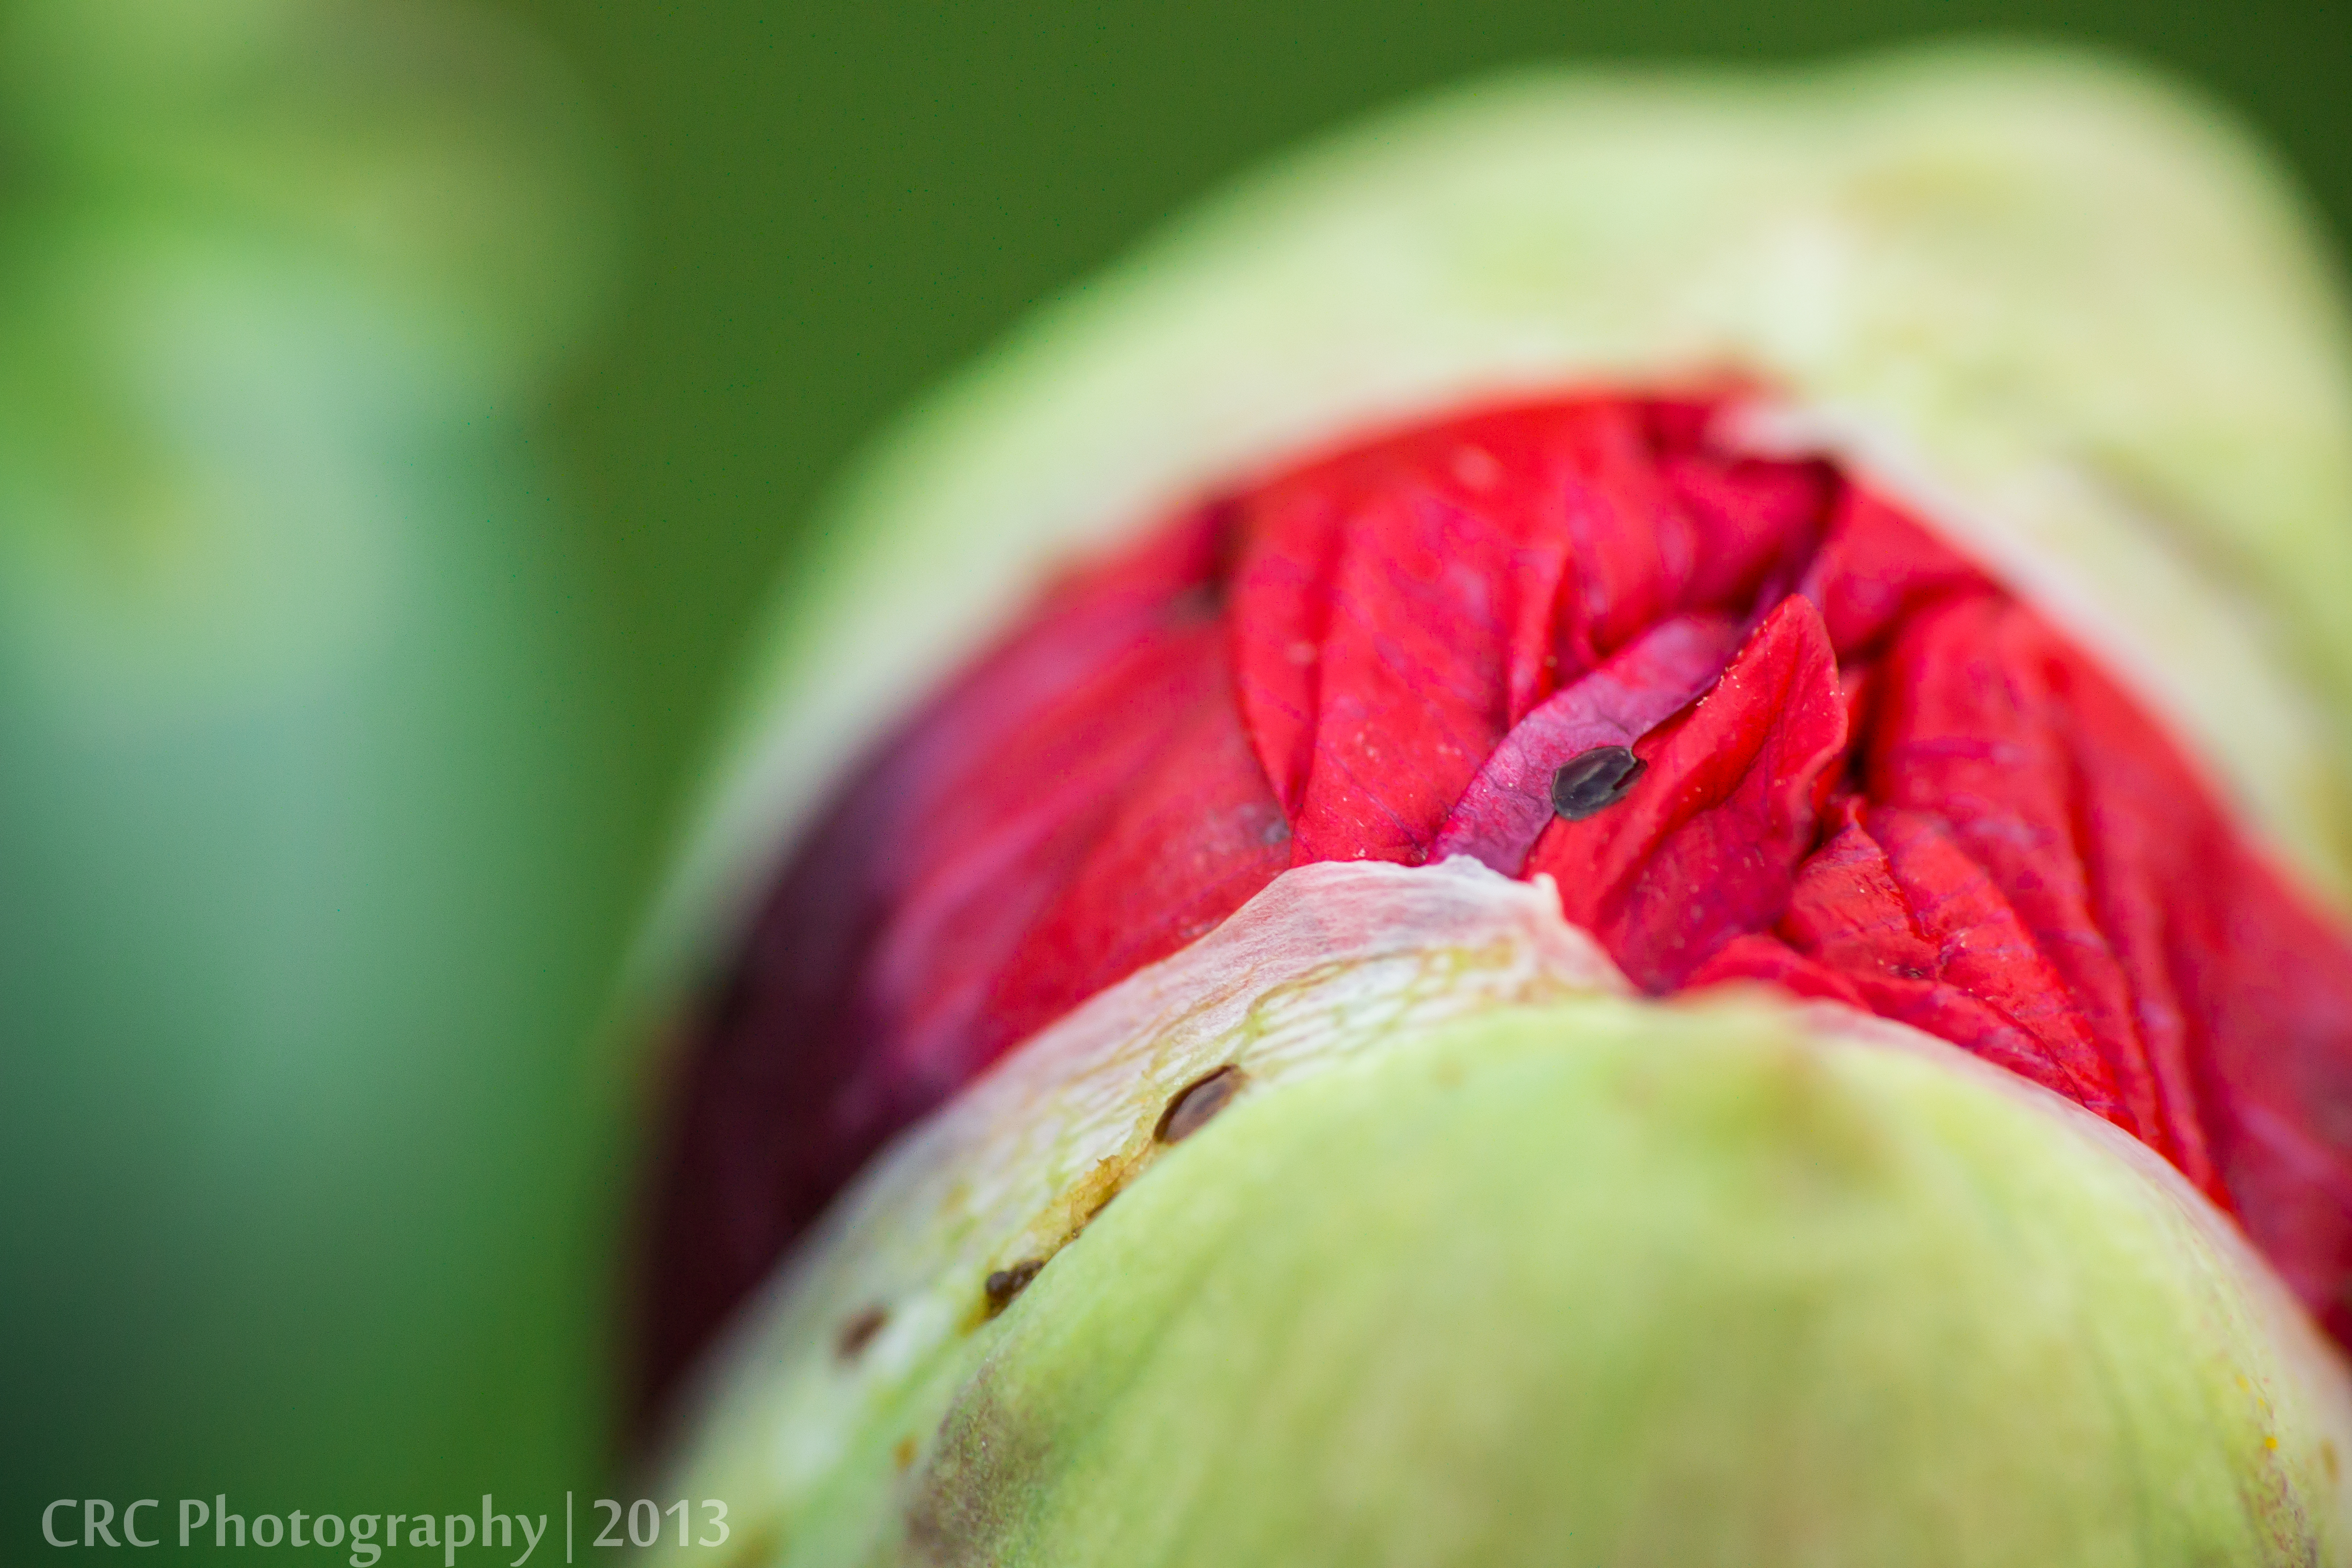
nature, plant, photography, texture, leaf, flower, petal, food, green, red, produce, macro, nikon, garden, closeup, flora, close up, petals, poppy, bud, d3100, raynoxdc250, macro photography, flowering plant, plant stem, land plant